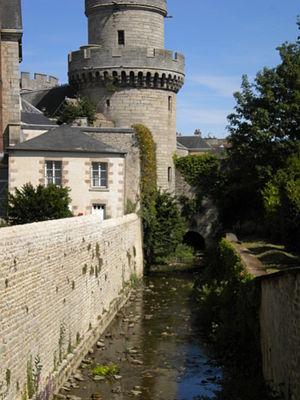
Alençon, la Sarthe vue d'un pont
La Briante est une petite rivière française qui coule dans le département de l'Orne en Normandie. C'est un affluent de la Sarthe en rive droite, donc un sous-affluent de la Loire par la Sarthe et la Maine.